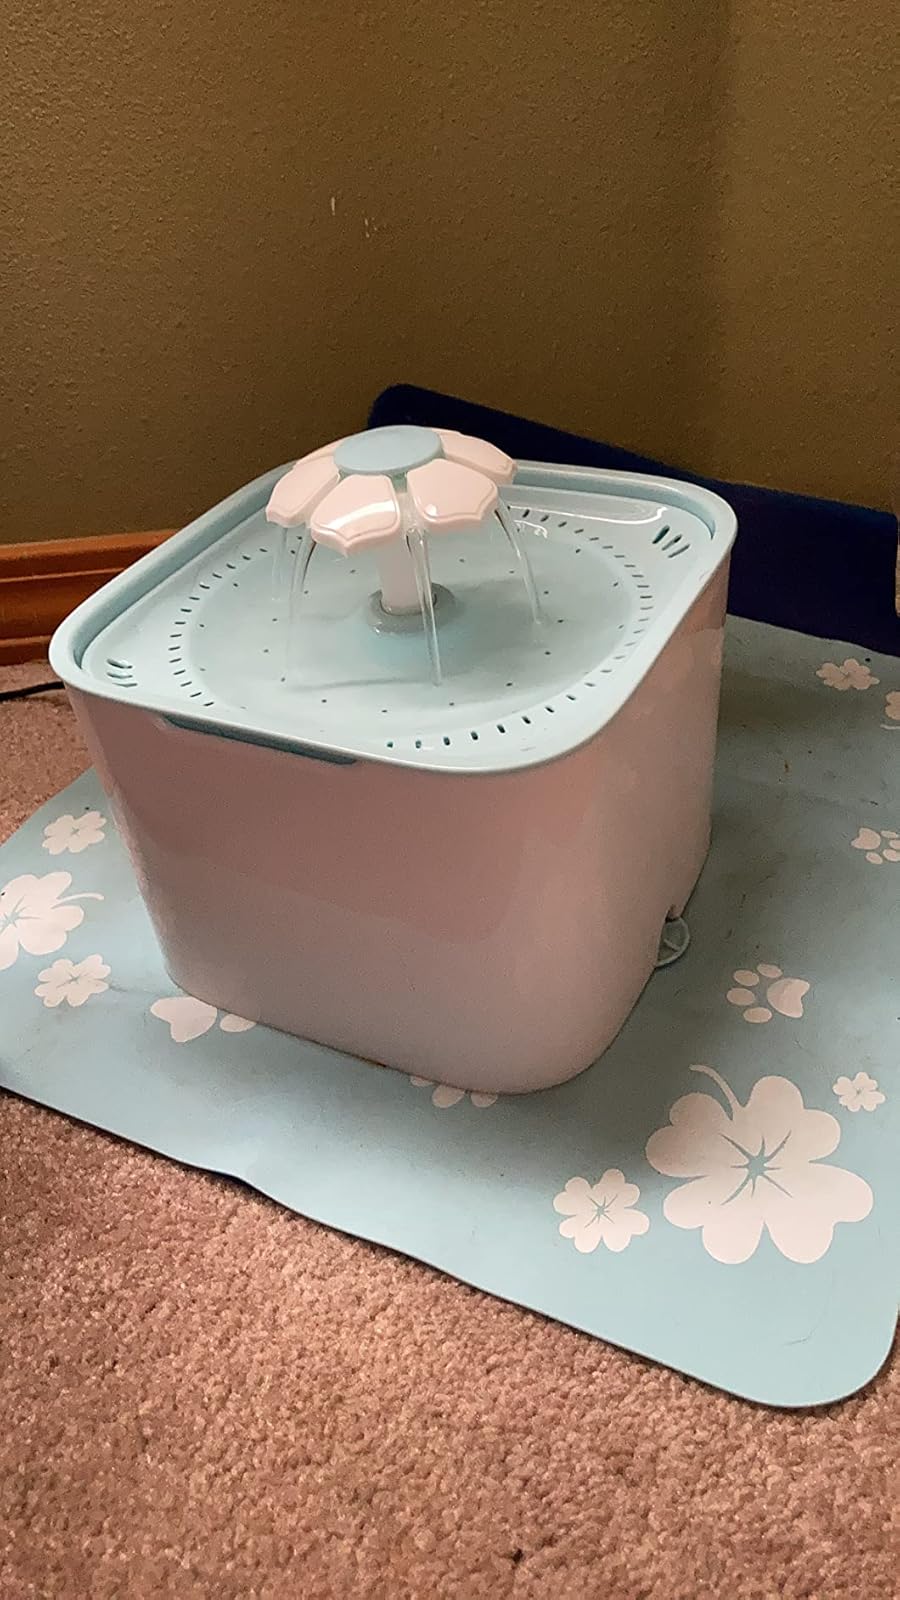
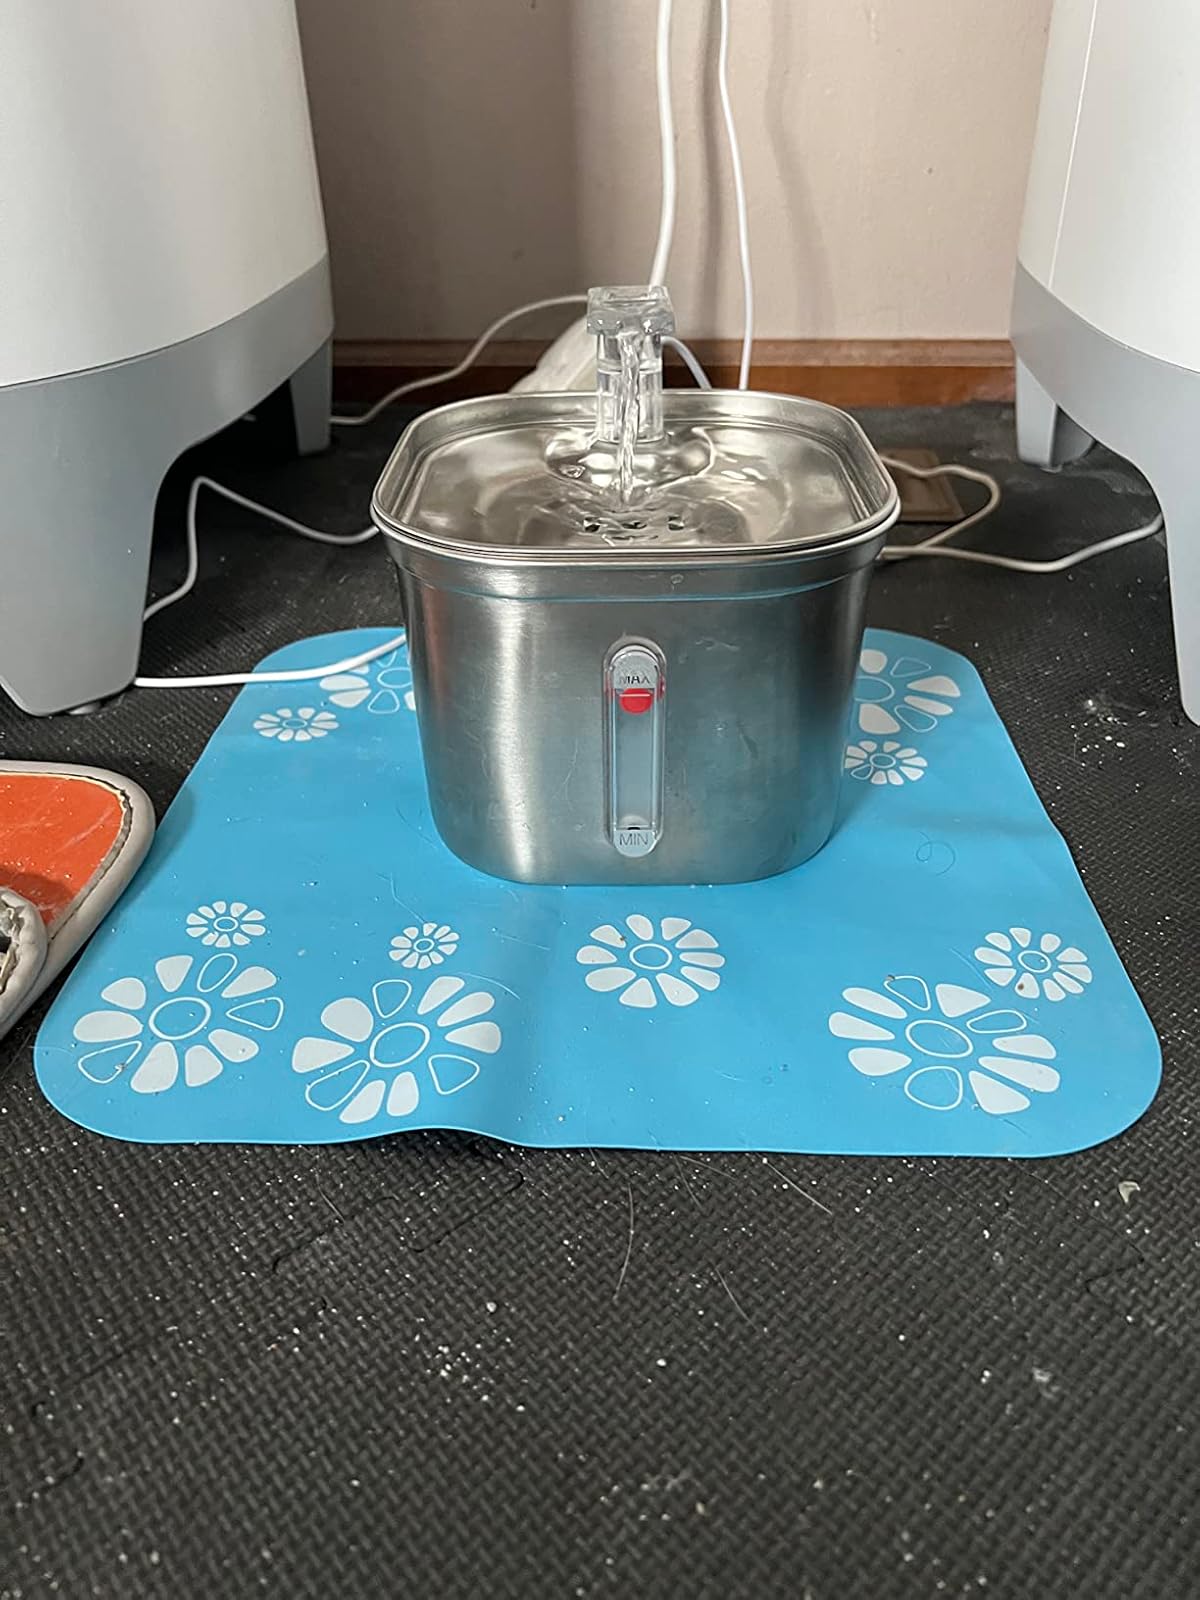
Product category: items_bowl
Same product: no